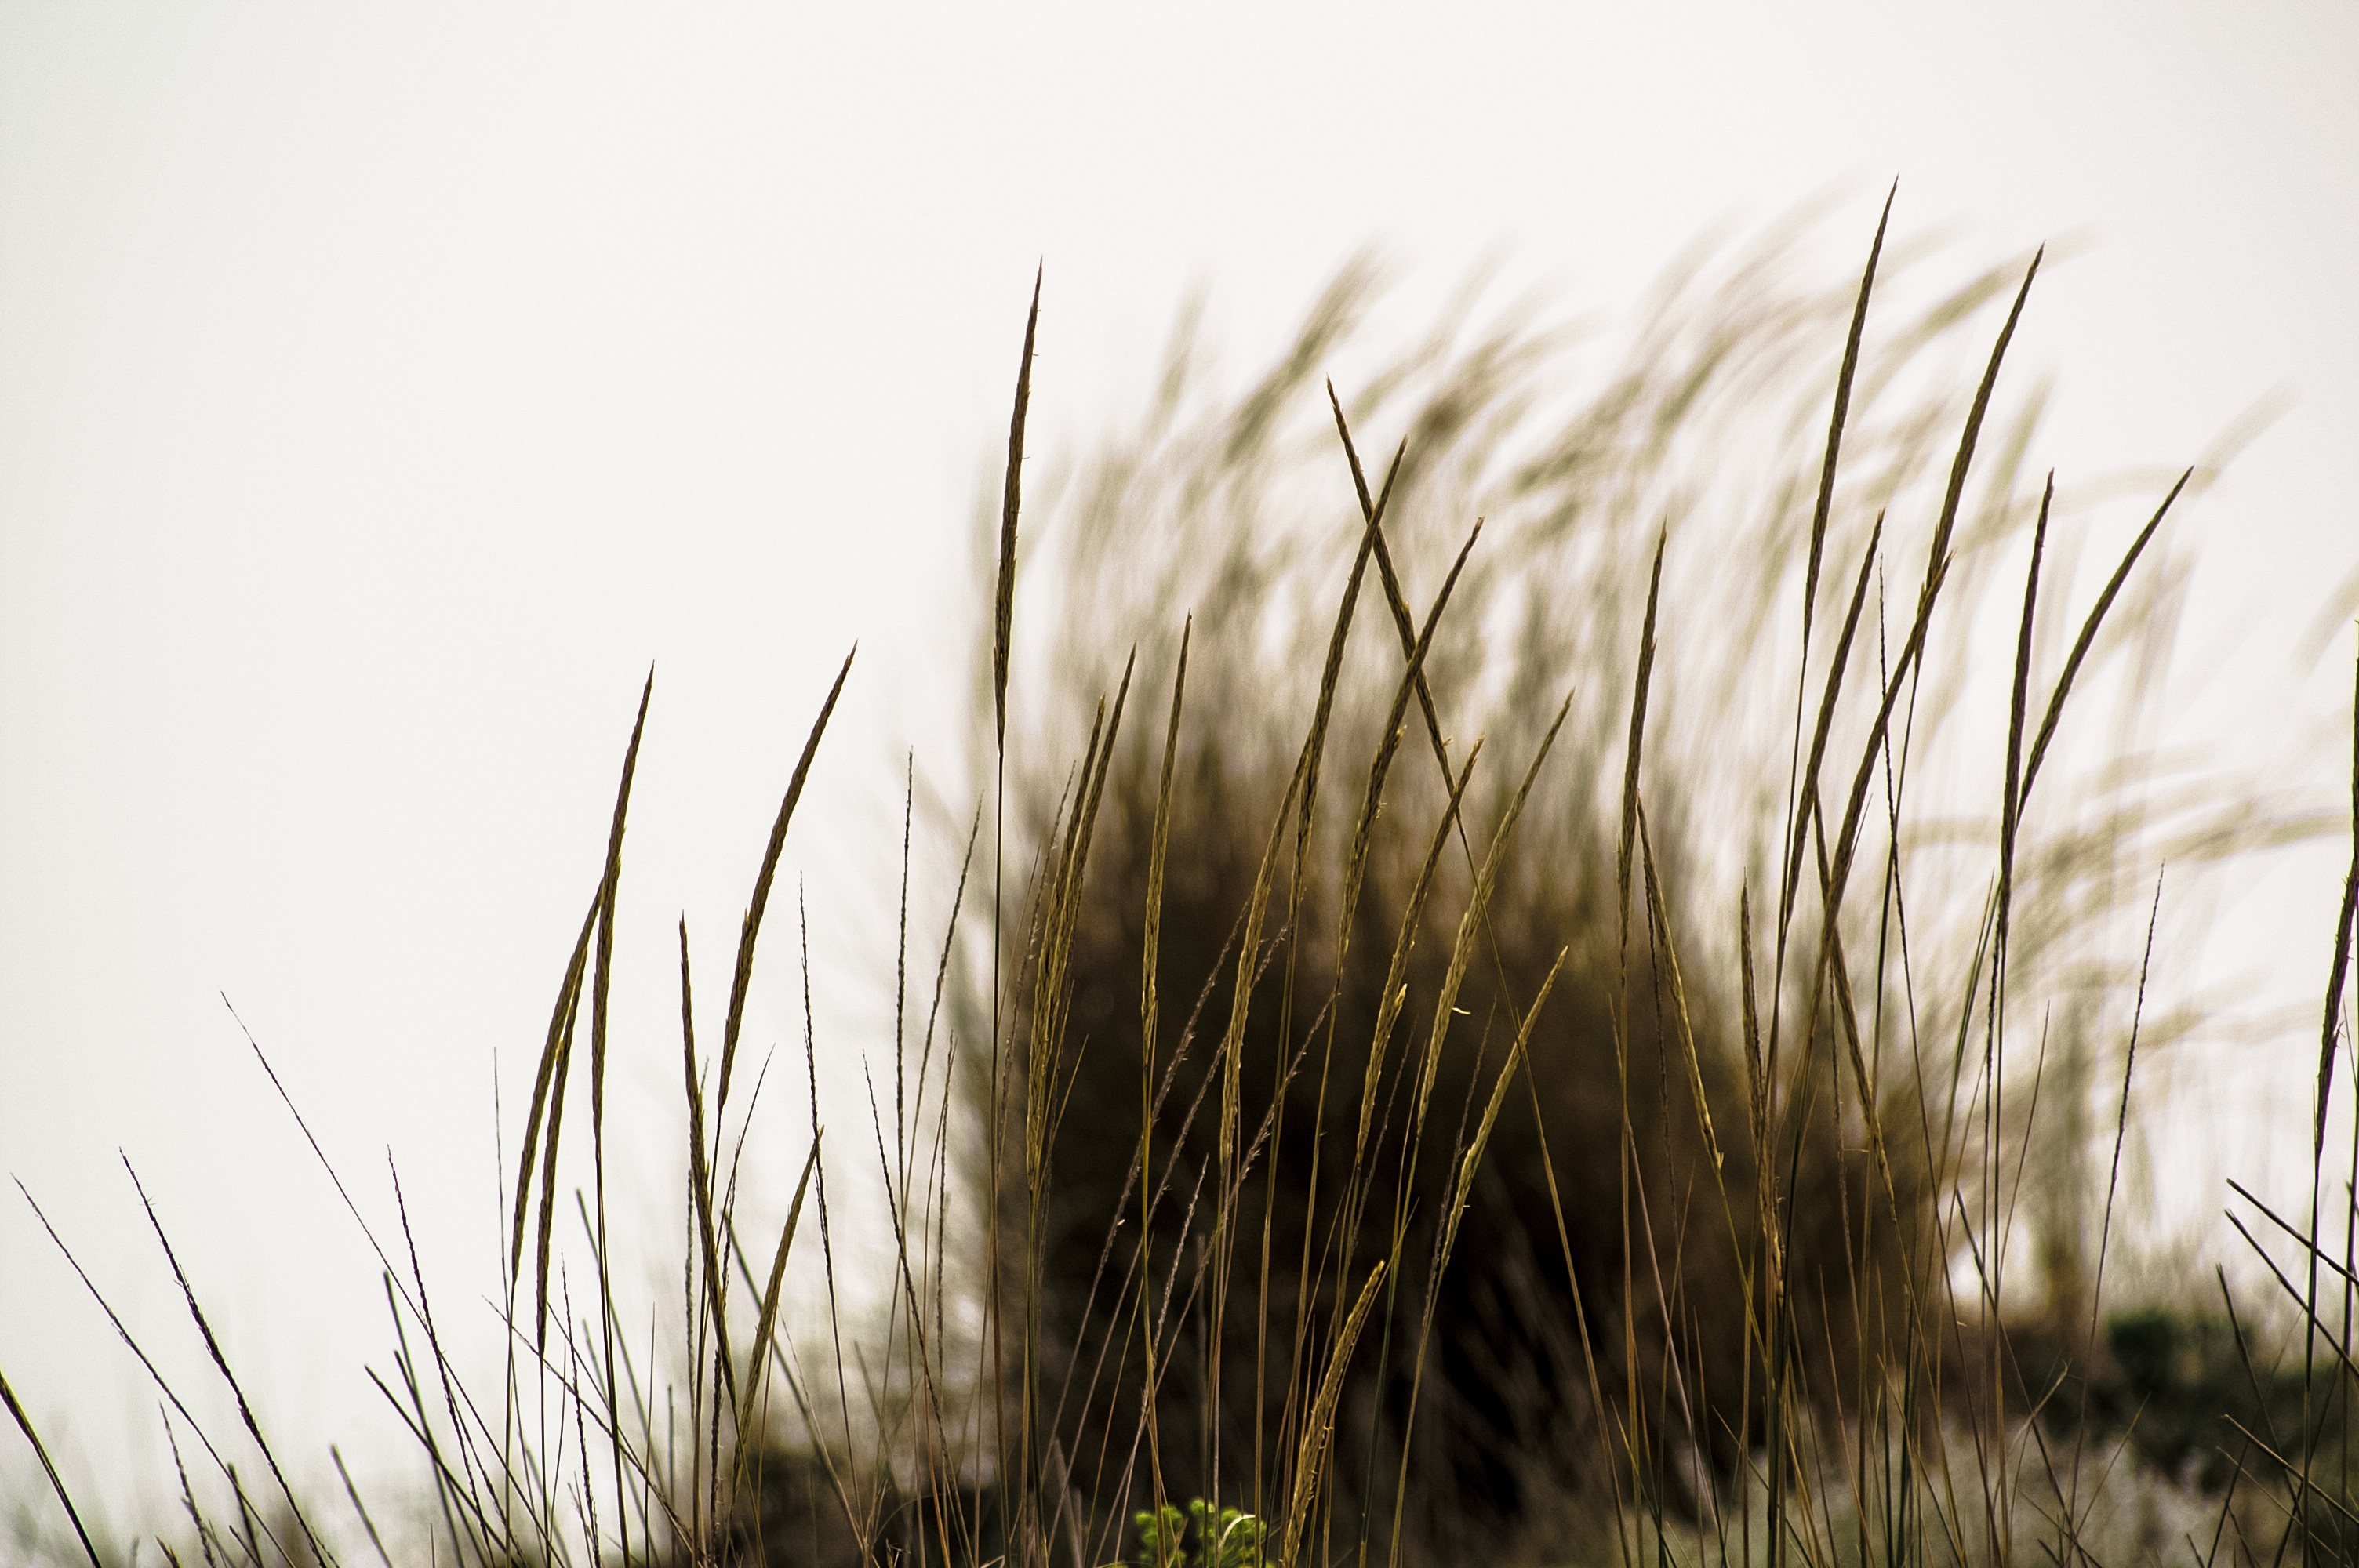
sea, tree, nature, grass, sand, branch, light, plant, field, wheat, prairie, sunlight, morning, leaf, flower, wind, green, flora, close up, seeds, flowering plant, atmospheric phenomenon, grass family, land plant, phragmites